Sam Tomkins

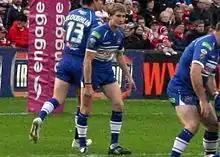
Sam Tomkins playing against St Helens in 2009

In the same year he made his league début, Tomkins was named in the Super League Dream Team at stand-off, and was also voted by journalists in the Rugby League Writers' Association as Super League Young Player of the Year. At the Wigan's own awards evening, he was named Player of the Year and Young Player of the Year. Tomkins would go on to play for England during the 2009 Four Nations. He ended the domestic season with twenty-seven first-grade appearances, twenty-three of which in the league, as well as fifteen tries. In doing this, Tomkins had more than doubled the estimation of ten league games made by Wane during the previous season. He was given a five-year contract from the club.